Broad Marsh

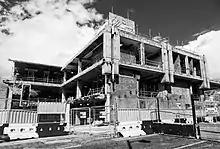
Part of the former Broadmarsh Shopping Centre at Collin Street opposite Carrington Street junction, location of the entrance to the initial covered pedestrian walkway through the site linking to Lister Gate shopping area. A new open-air route through the site was opened in September 2022.

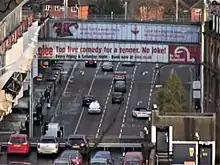
Collin Street Nottingham, taken from Nottingham Castle, showing two high level pedestrian walkways linking between the old Broadmarsh car park to right and Broadmarsh shopping centre to left

During preparation of the site, many caves and cellars dug into the soft sandstone foundations of the city were rediscovered (both ancient and more recent). The caves were to be destroyed as part of the construction, but activism by residents and historians allowed the caves to be preserved. The caves were excavated by staff from Nottingham City Council's museums service and local history enthusiasts. Some were opened to the public as part of the City of Caves museum beneath the shopping centre, and are protected as a Scheduled Monument.